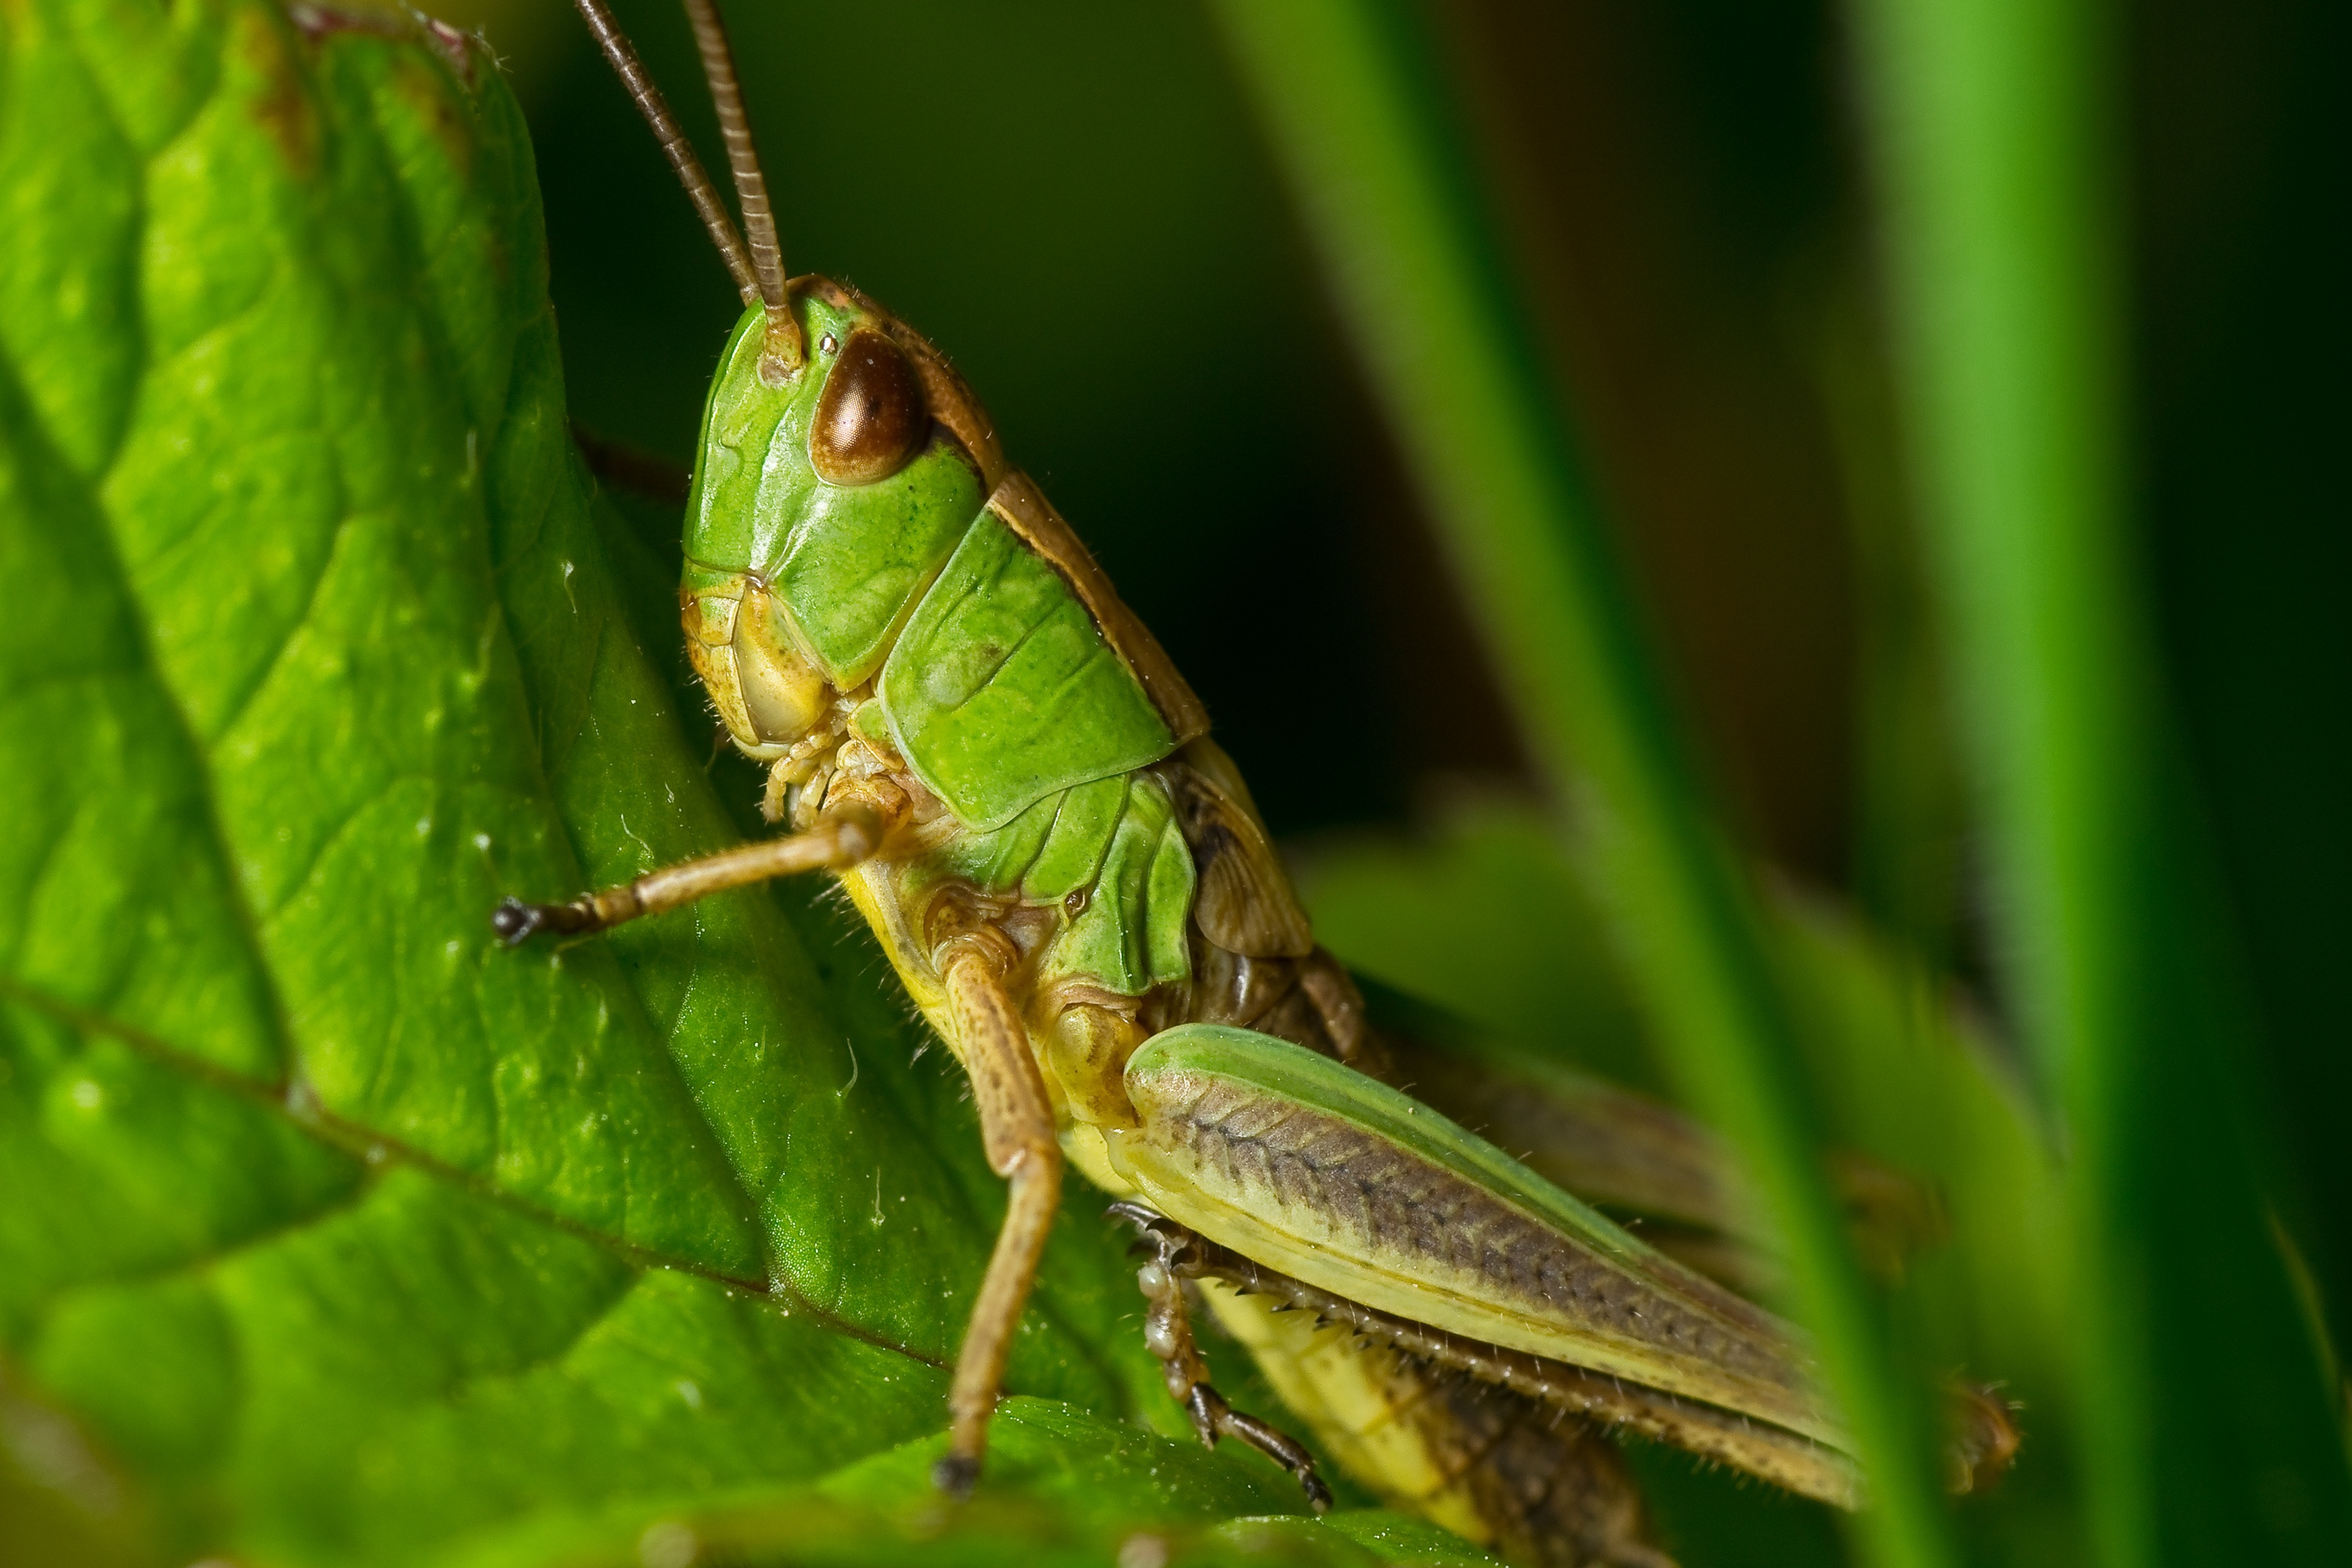
nature, photography, green, insect, macro, fauna, invertebrate, cricket, close up, detail, grasshopper, locust, macro photography, arthropod, in the grass, true bugs, cricket like insect